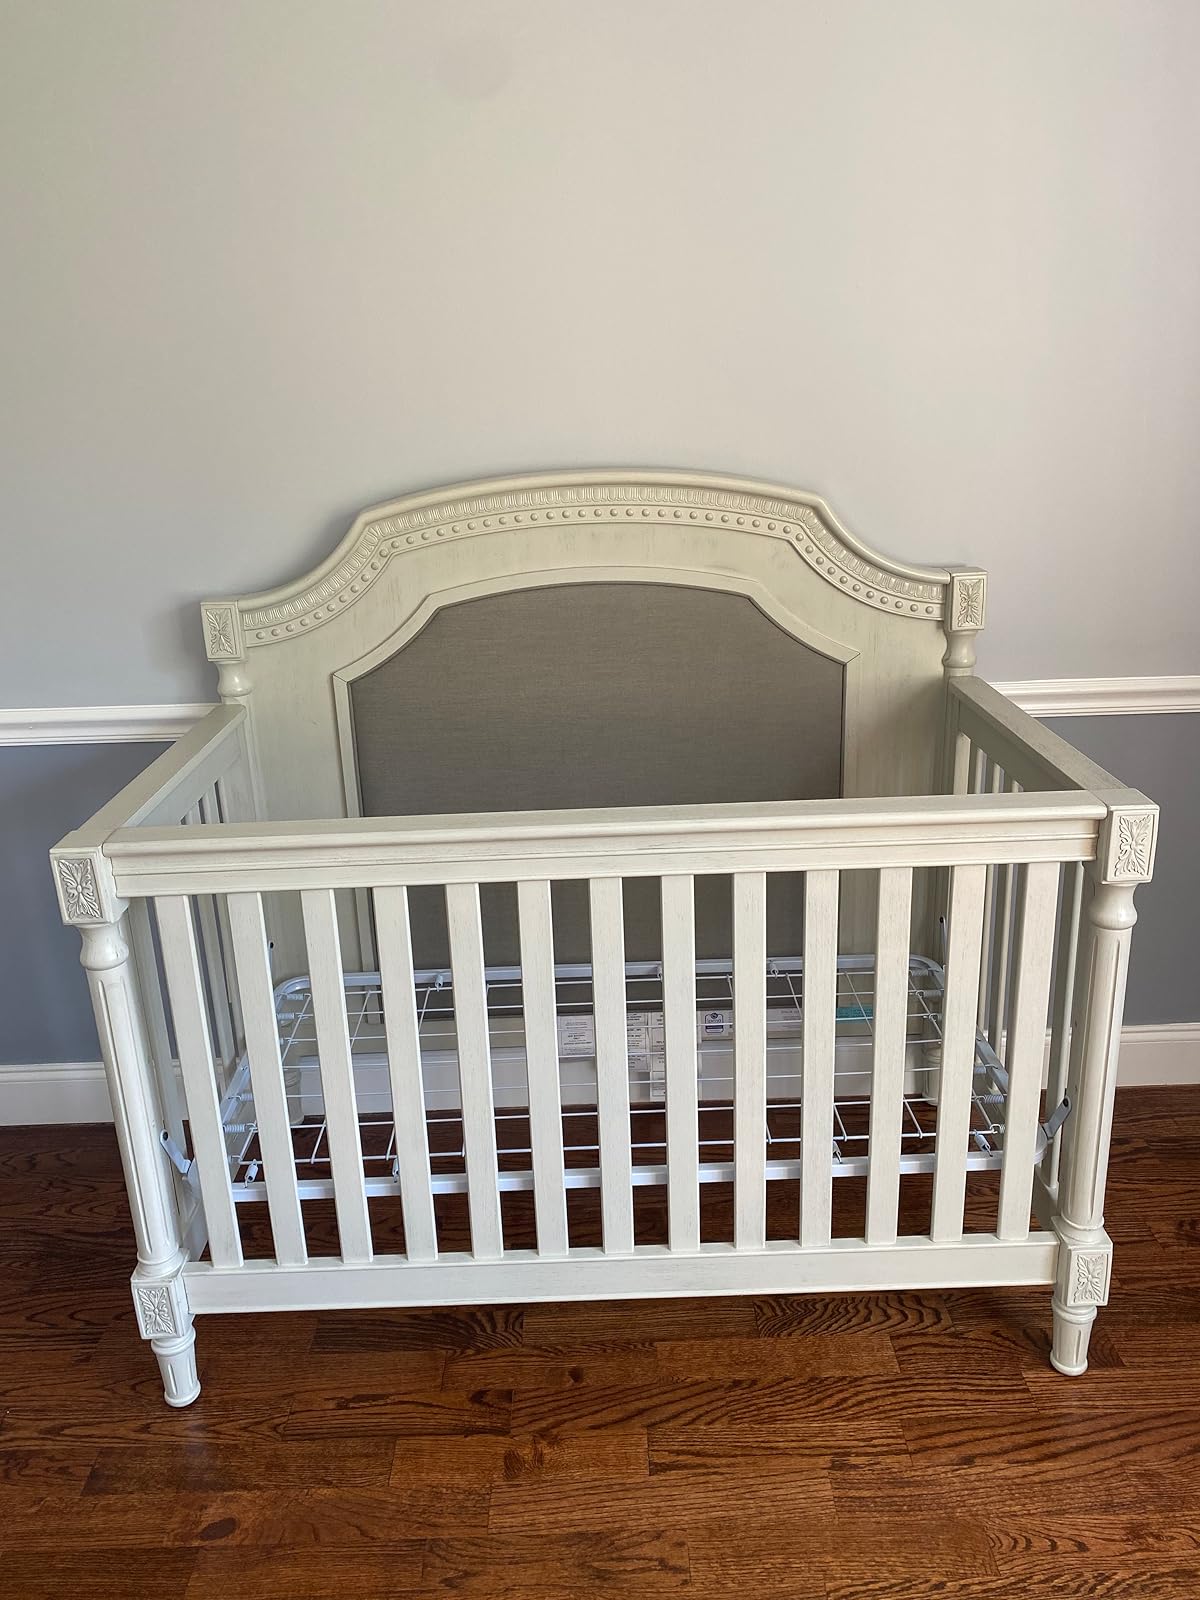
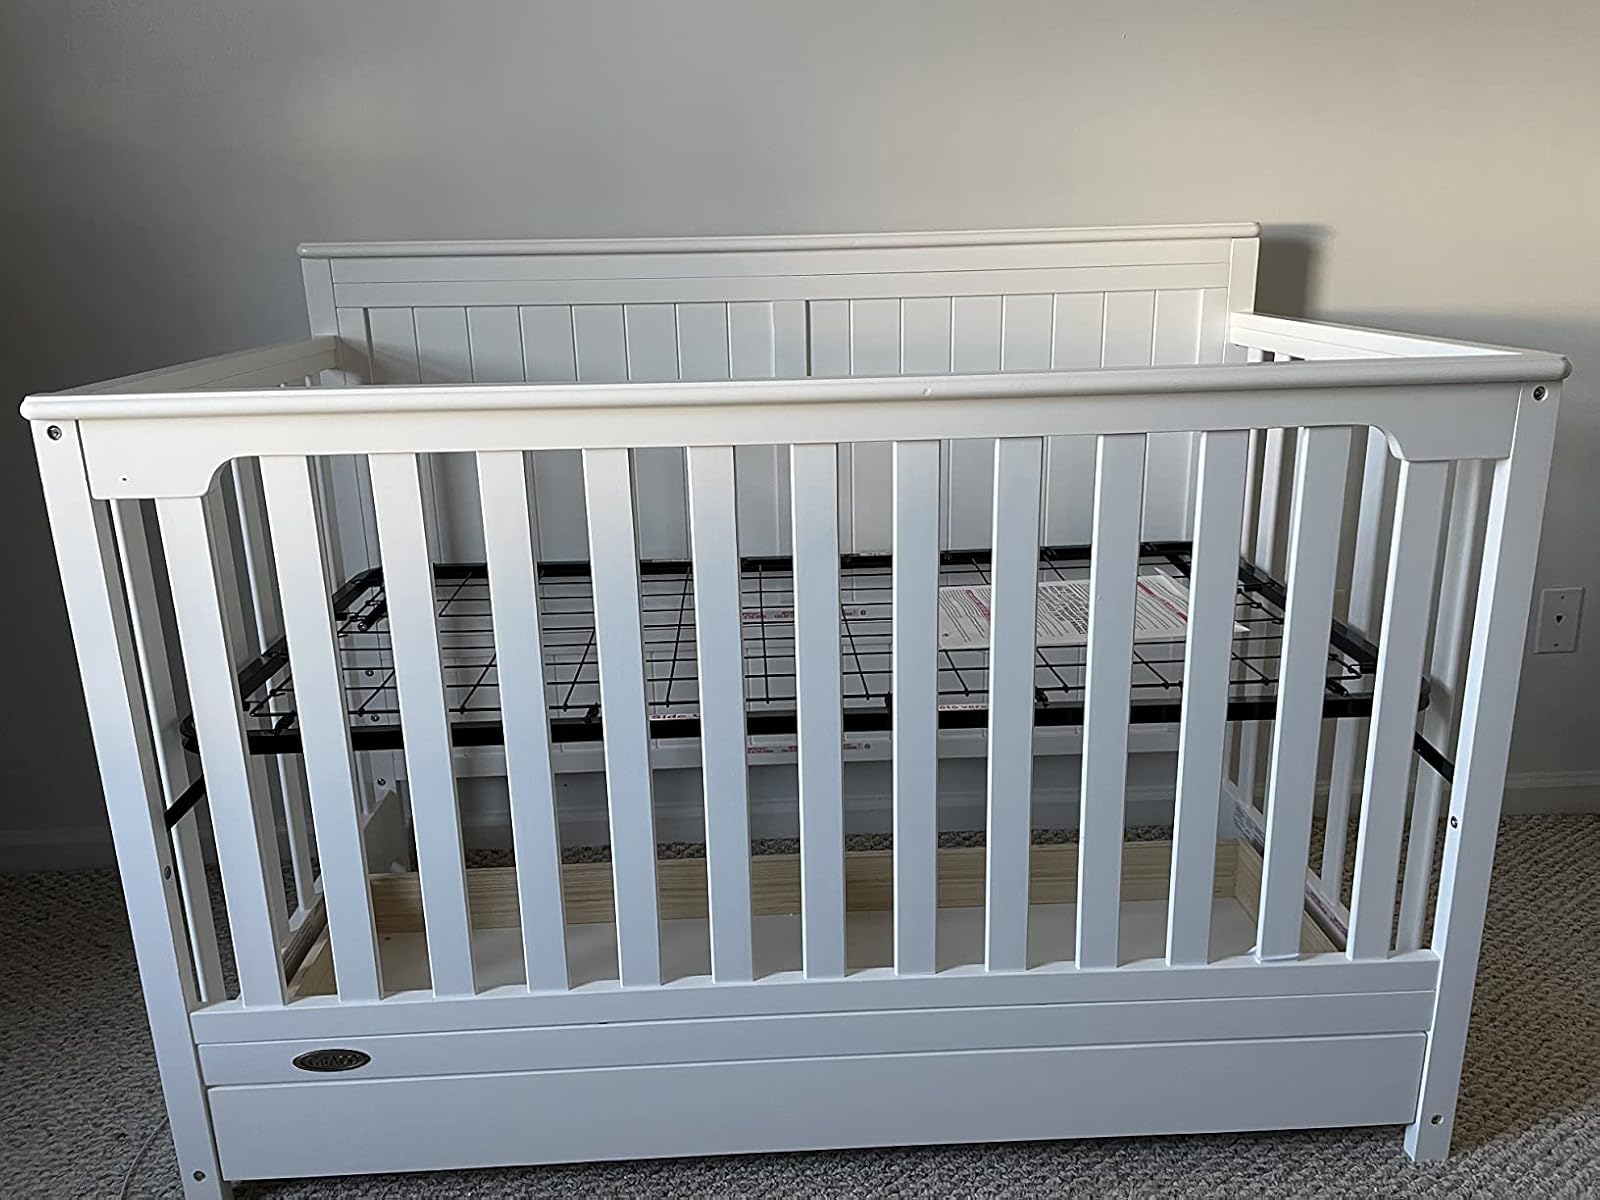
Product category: products_crib
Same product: no